Scott Wedman

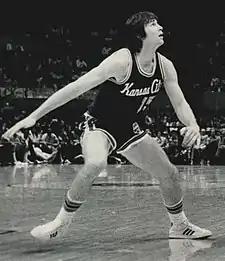
Wedman in 1976

Scott Dean Wedman (born July 29, 1952) is an American former professional basketball player who played thirteen seasons in the National Basketball Association (NBA). He was drafted by the Kansas City-Omaha Kings with the sixth pick in the first round in the 1974 NBA draft from Colorado and was a two-time NBA champion and two-time NBA All-Star.